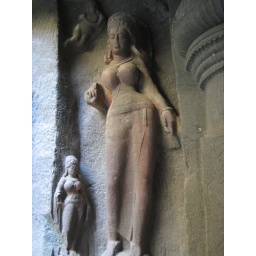
A lot of female figures in rock